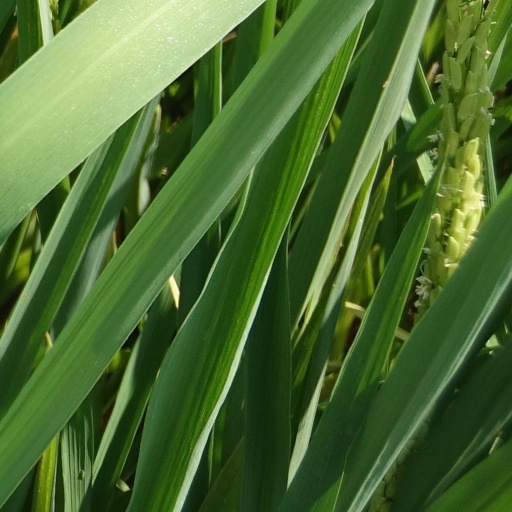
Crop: rice